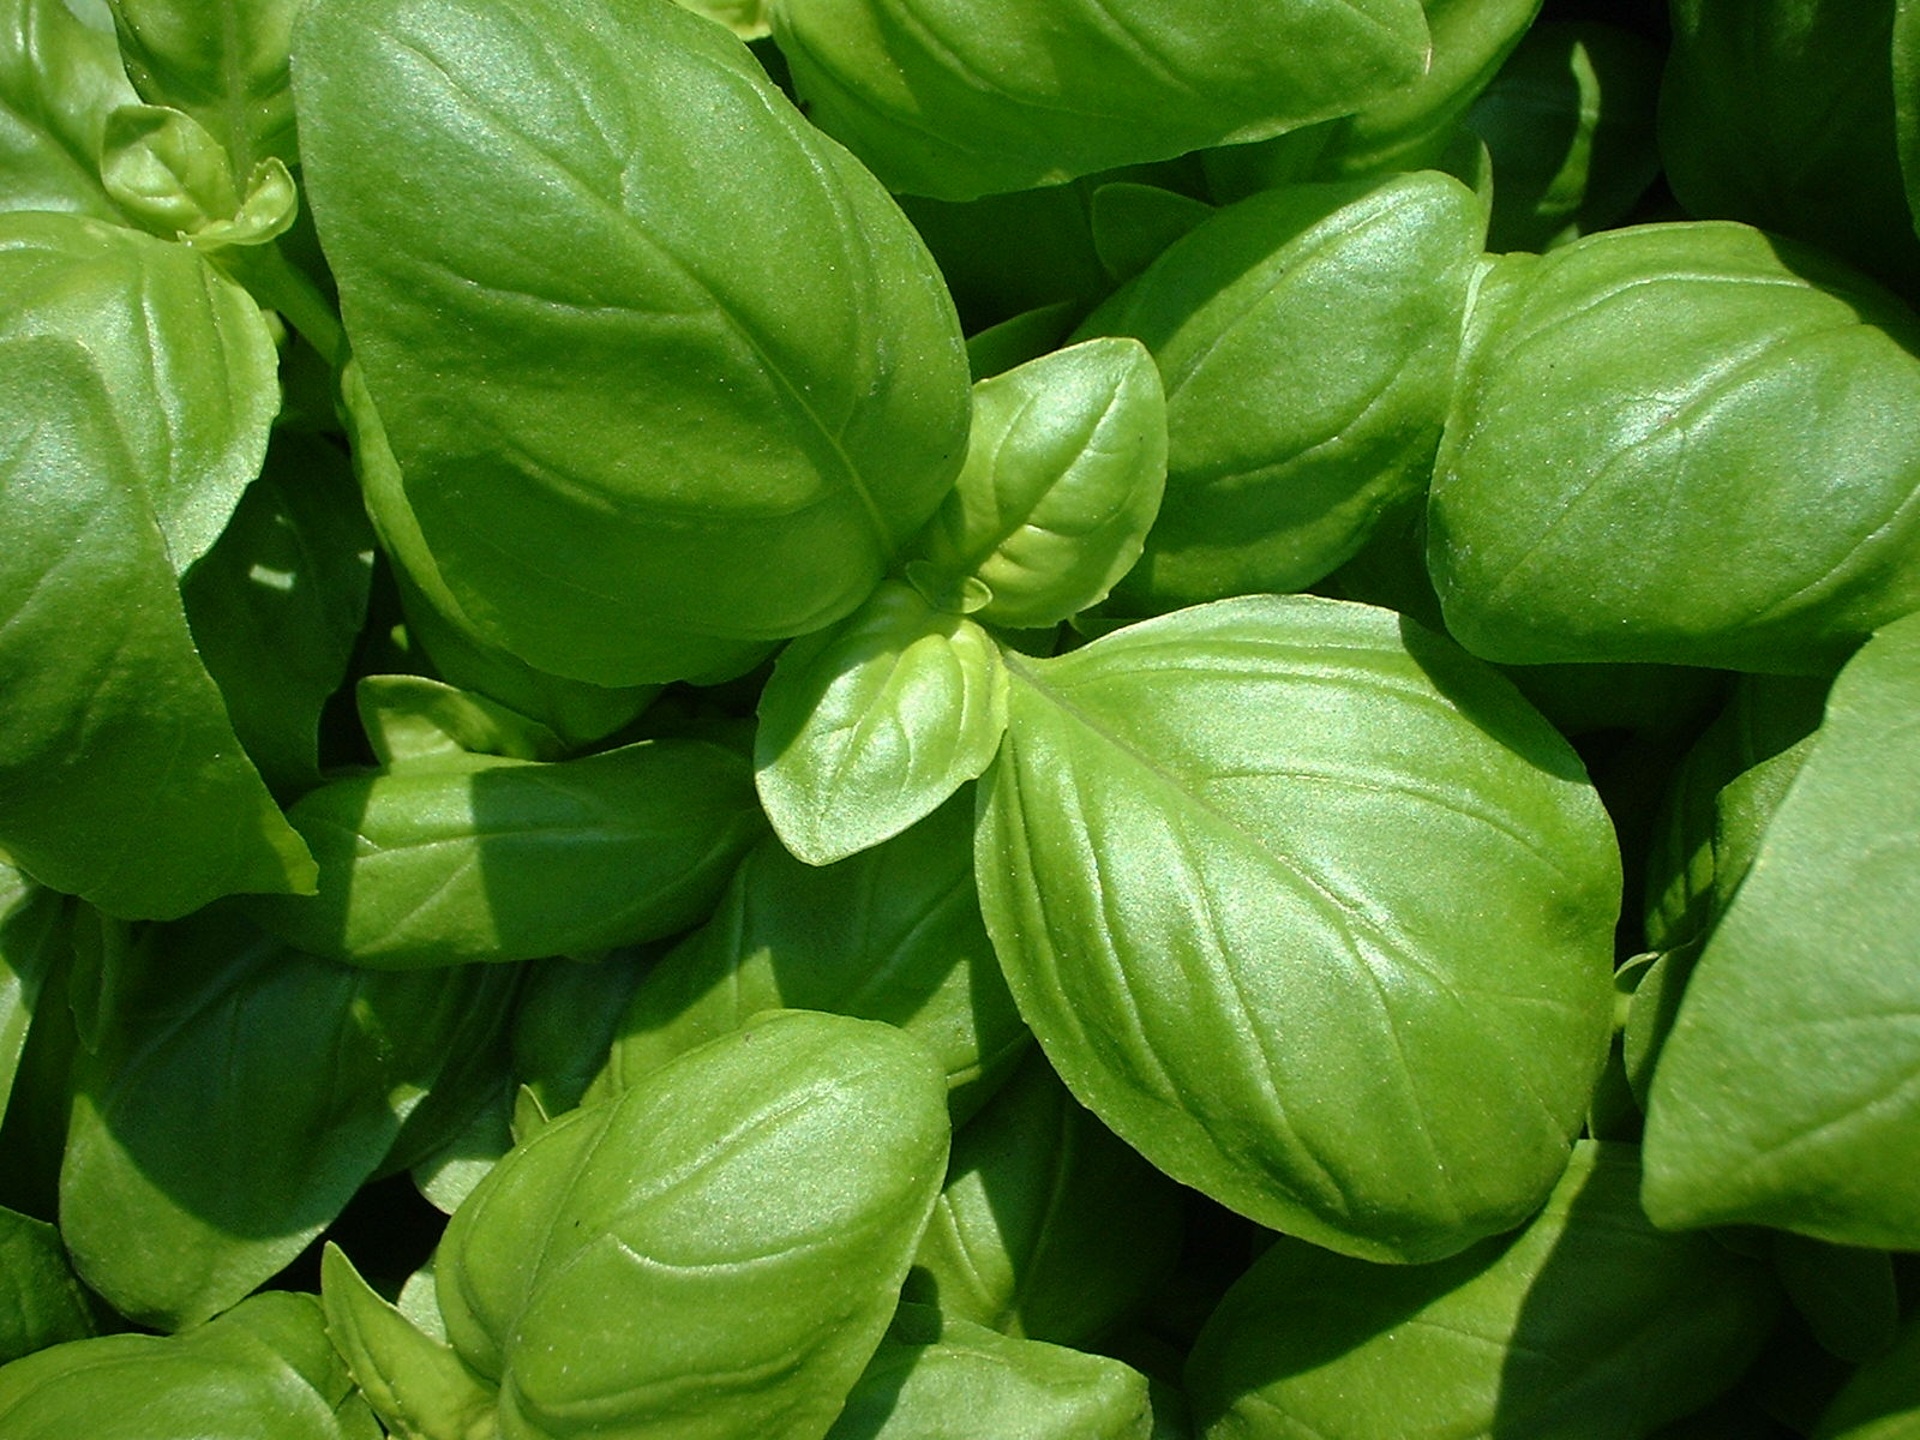
nature, plant, leaf, flower, food, herb, produce, vegetable, basil, ocimum basilicum, komatsuna, malabar spinach